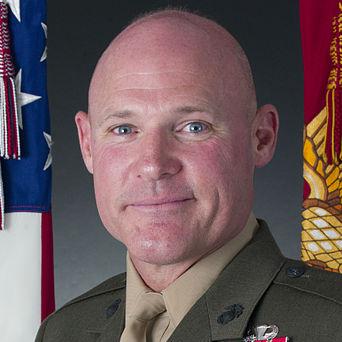
Age: 47